VTEC

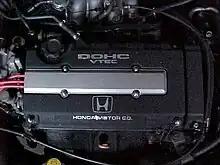
VTEC debuted in the B16A engine of the 1989 Honda Integra XSi.

VTEC was introduced as a DOHC (dual overhead camshaft) system in Japan in the 1989 Honda Integra XSi, which used the B16A engine. The same year, Europe saw the arrival of VTEC in the Honda Civic and Honda CRX 1.6i-VT, using a B16A1 variant. The United States market saw its first VTEC system with the introduction of the 1991 Acura NSX, which used a 3-litre DOHC C30A V6 with . DOHC VTEC engines soon appeared in other vehicles, such as the 1992 Acura Integra GS-R (B17A1), and later in the 1993 Honda Prelude VTEC ( H22A) and Honda Del Sol VTEC ( B16A3). The Integra Type R (1995–2000) available in the Japanese market produces using a B18C 1.8-litre engine, producing more horsepower per litre than most super-cars at the time. Honda has also continued to develop other varieties and today offers several varieties of VTEC, such as i-VTEC and i-VTEC Hybrid.